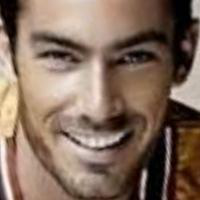
Age group: age 21-30